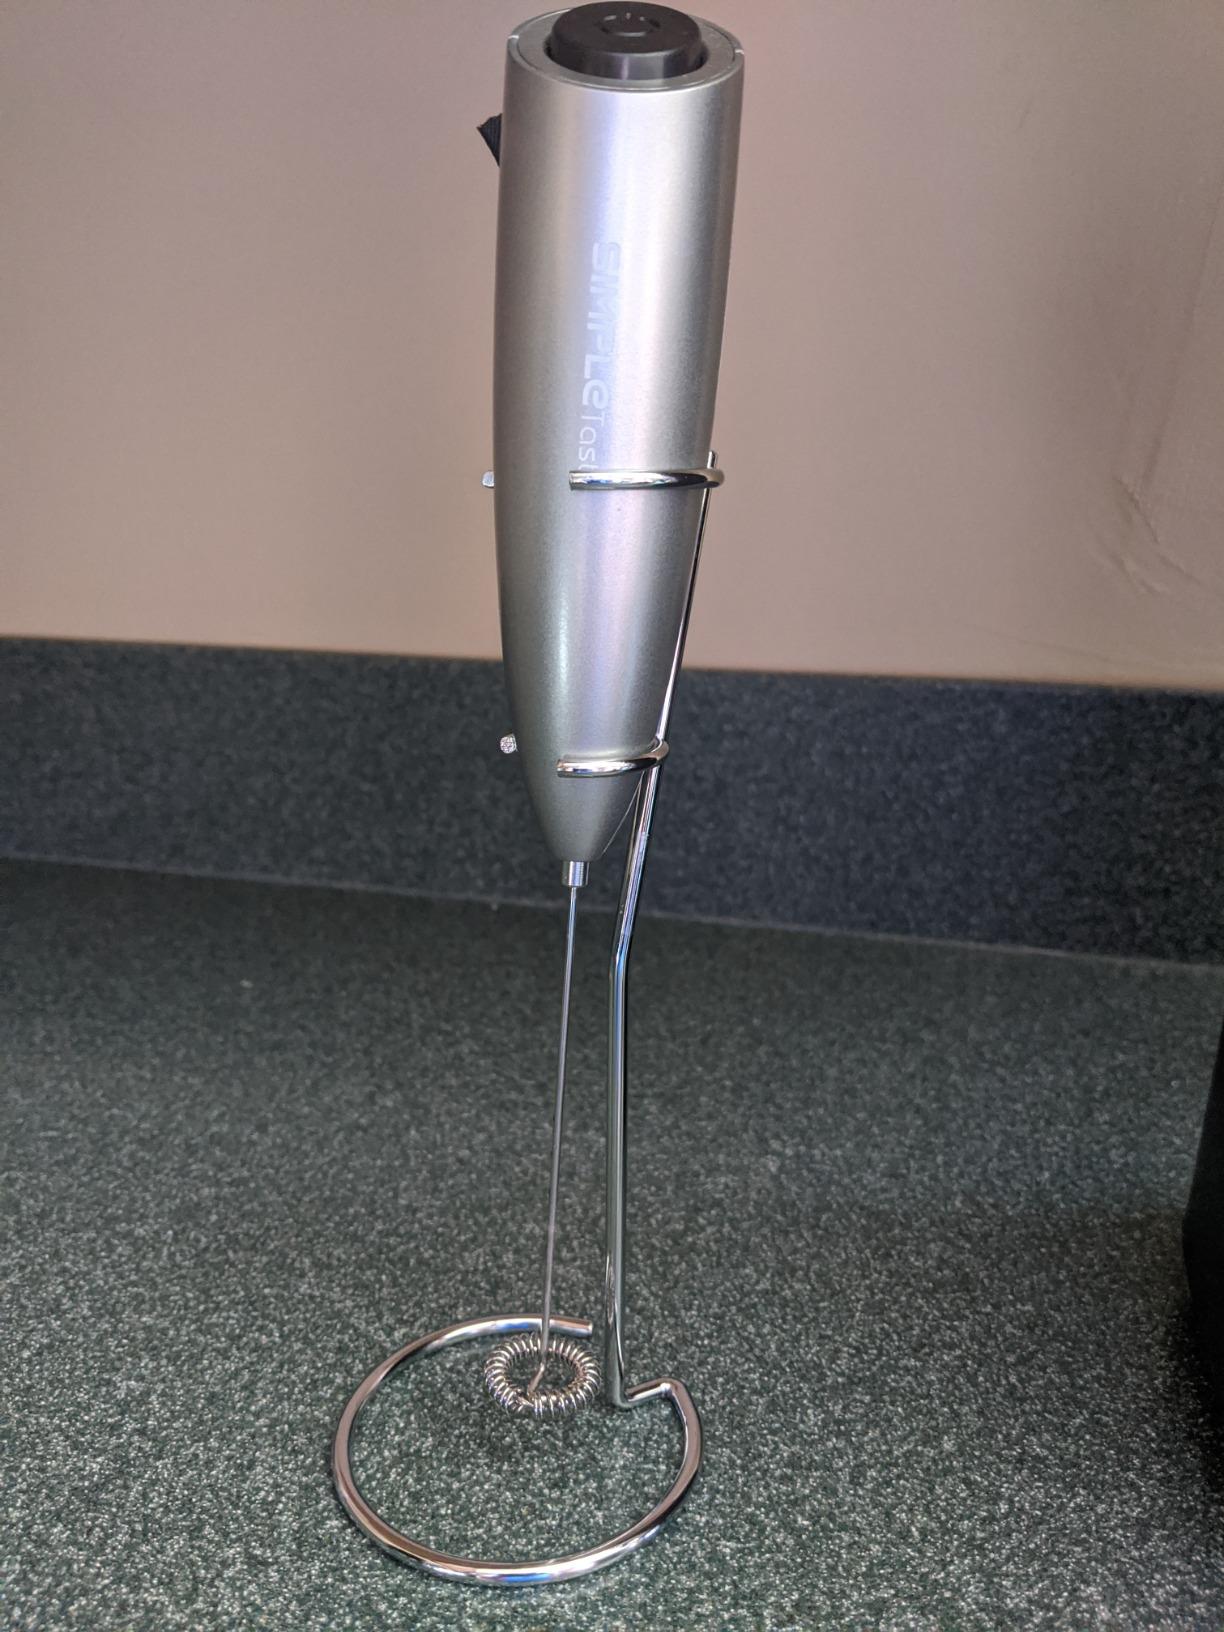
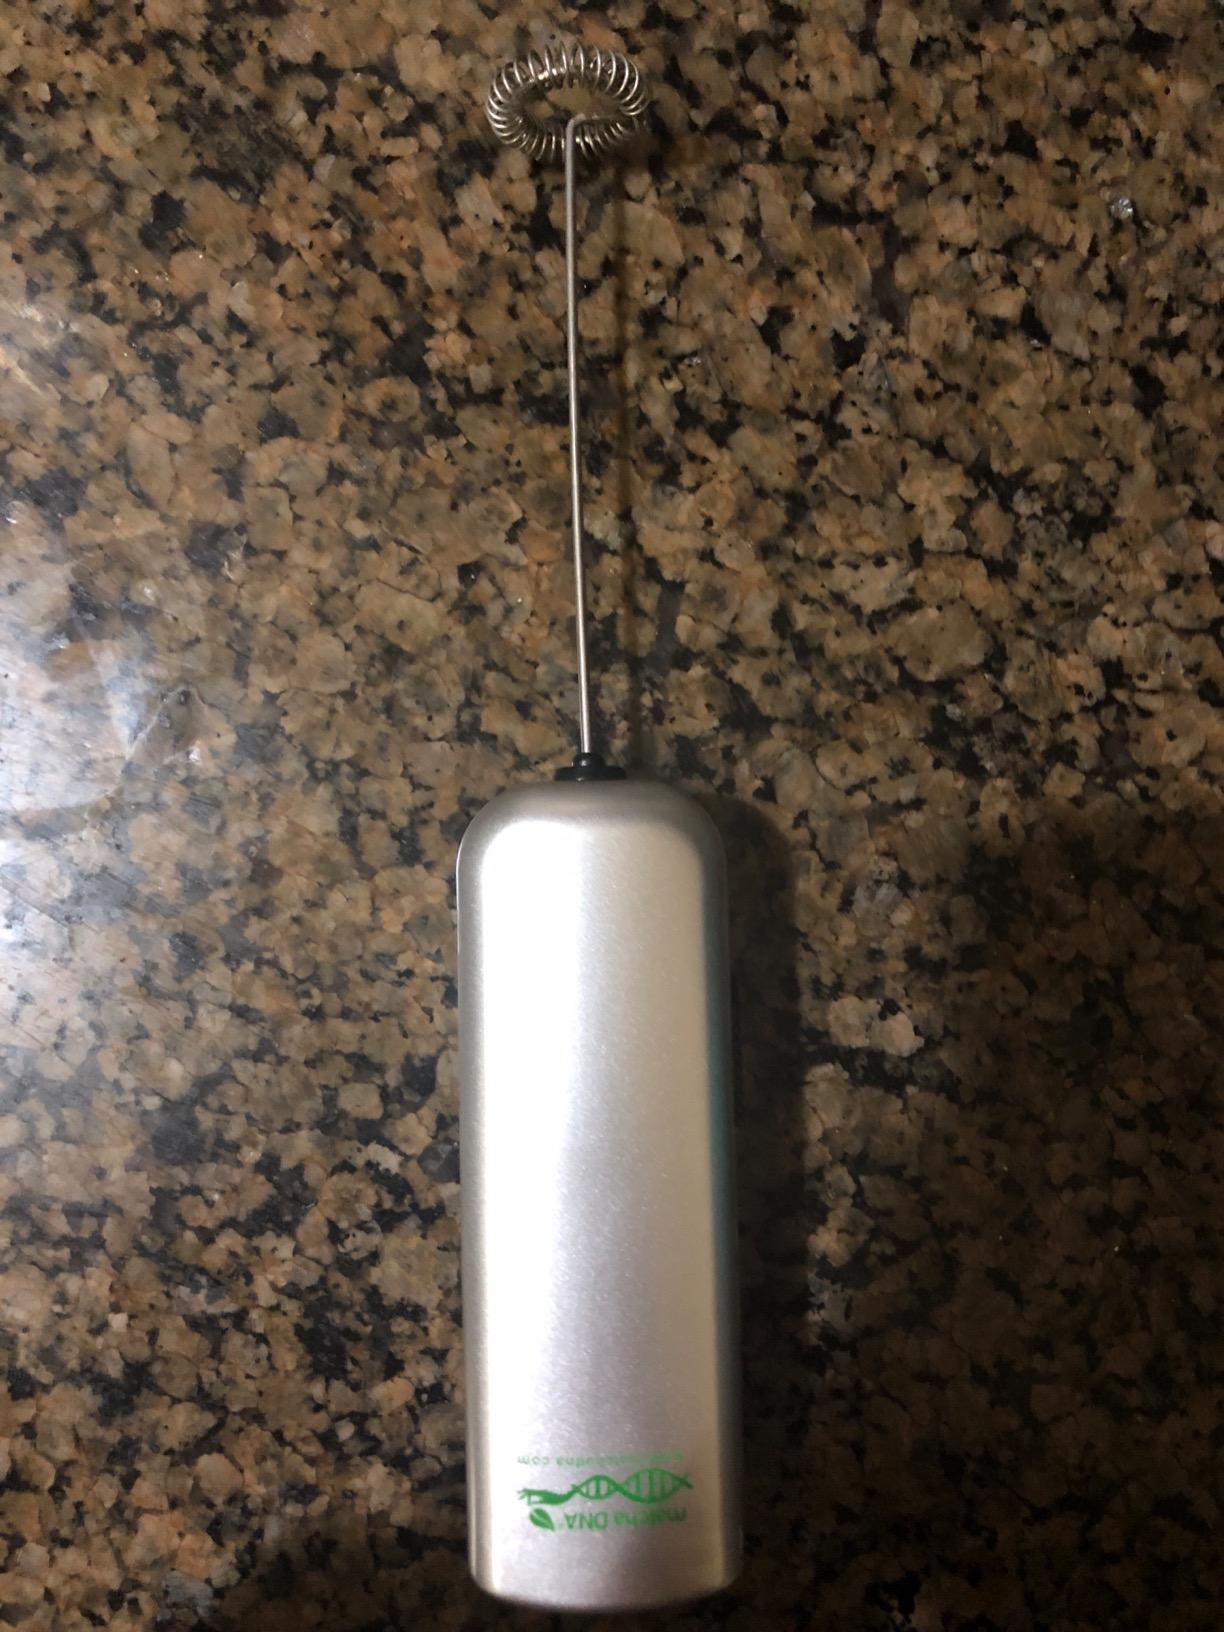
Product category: items_mixer
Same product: no